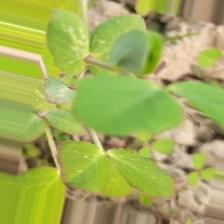
Label: Powdery Mildew